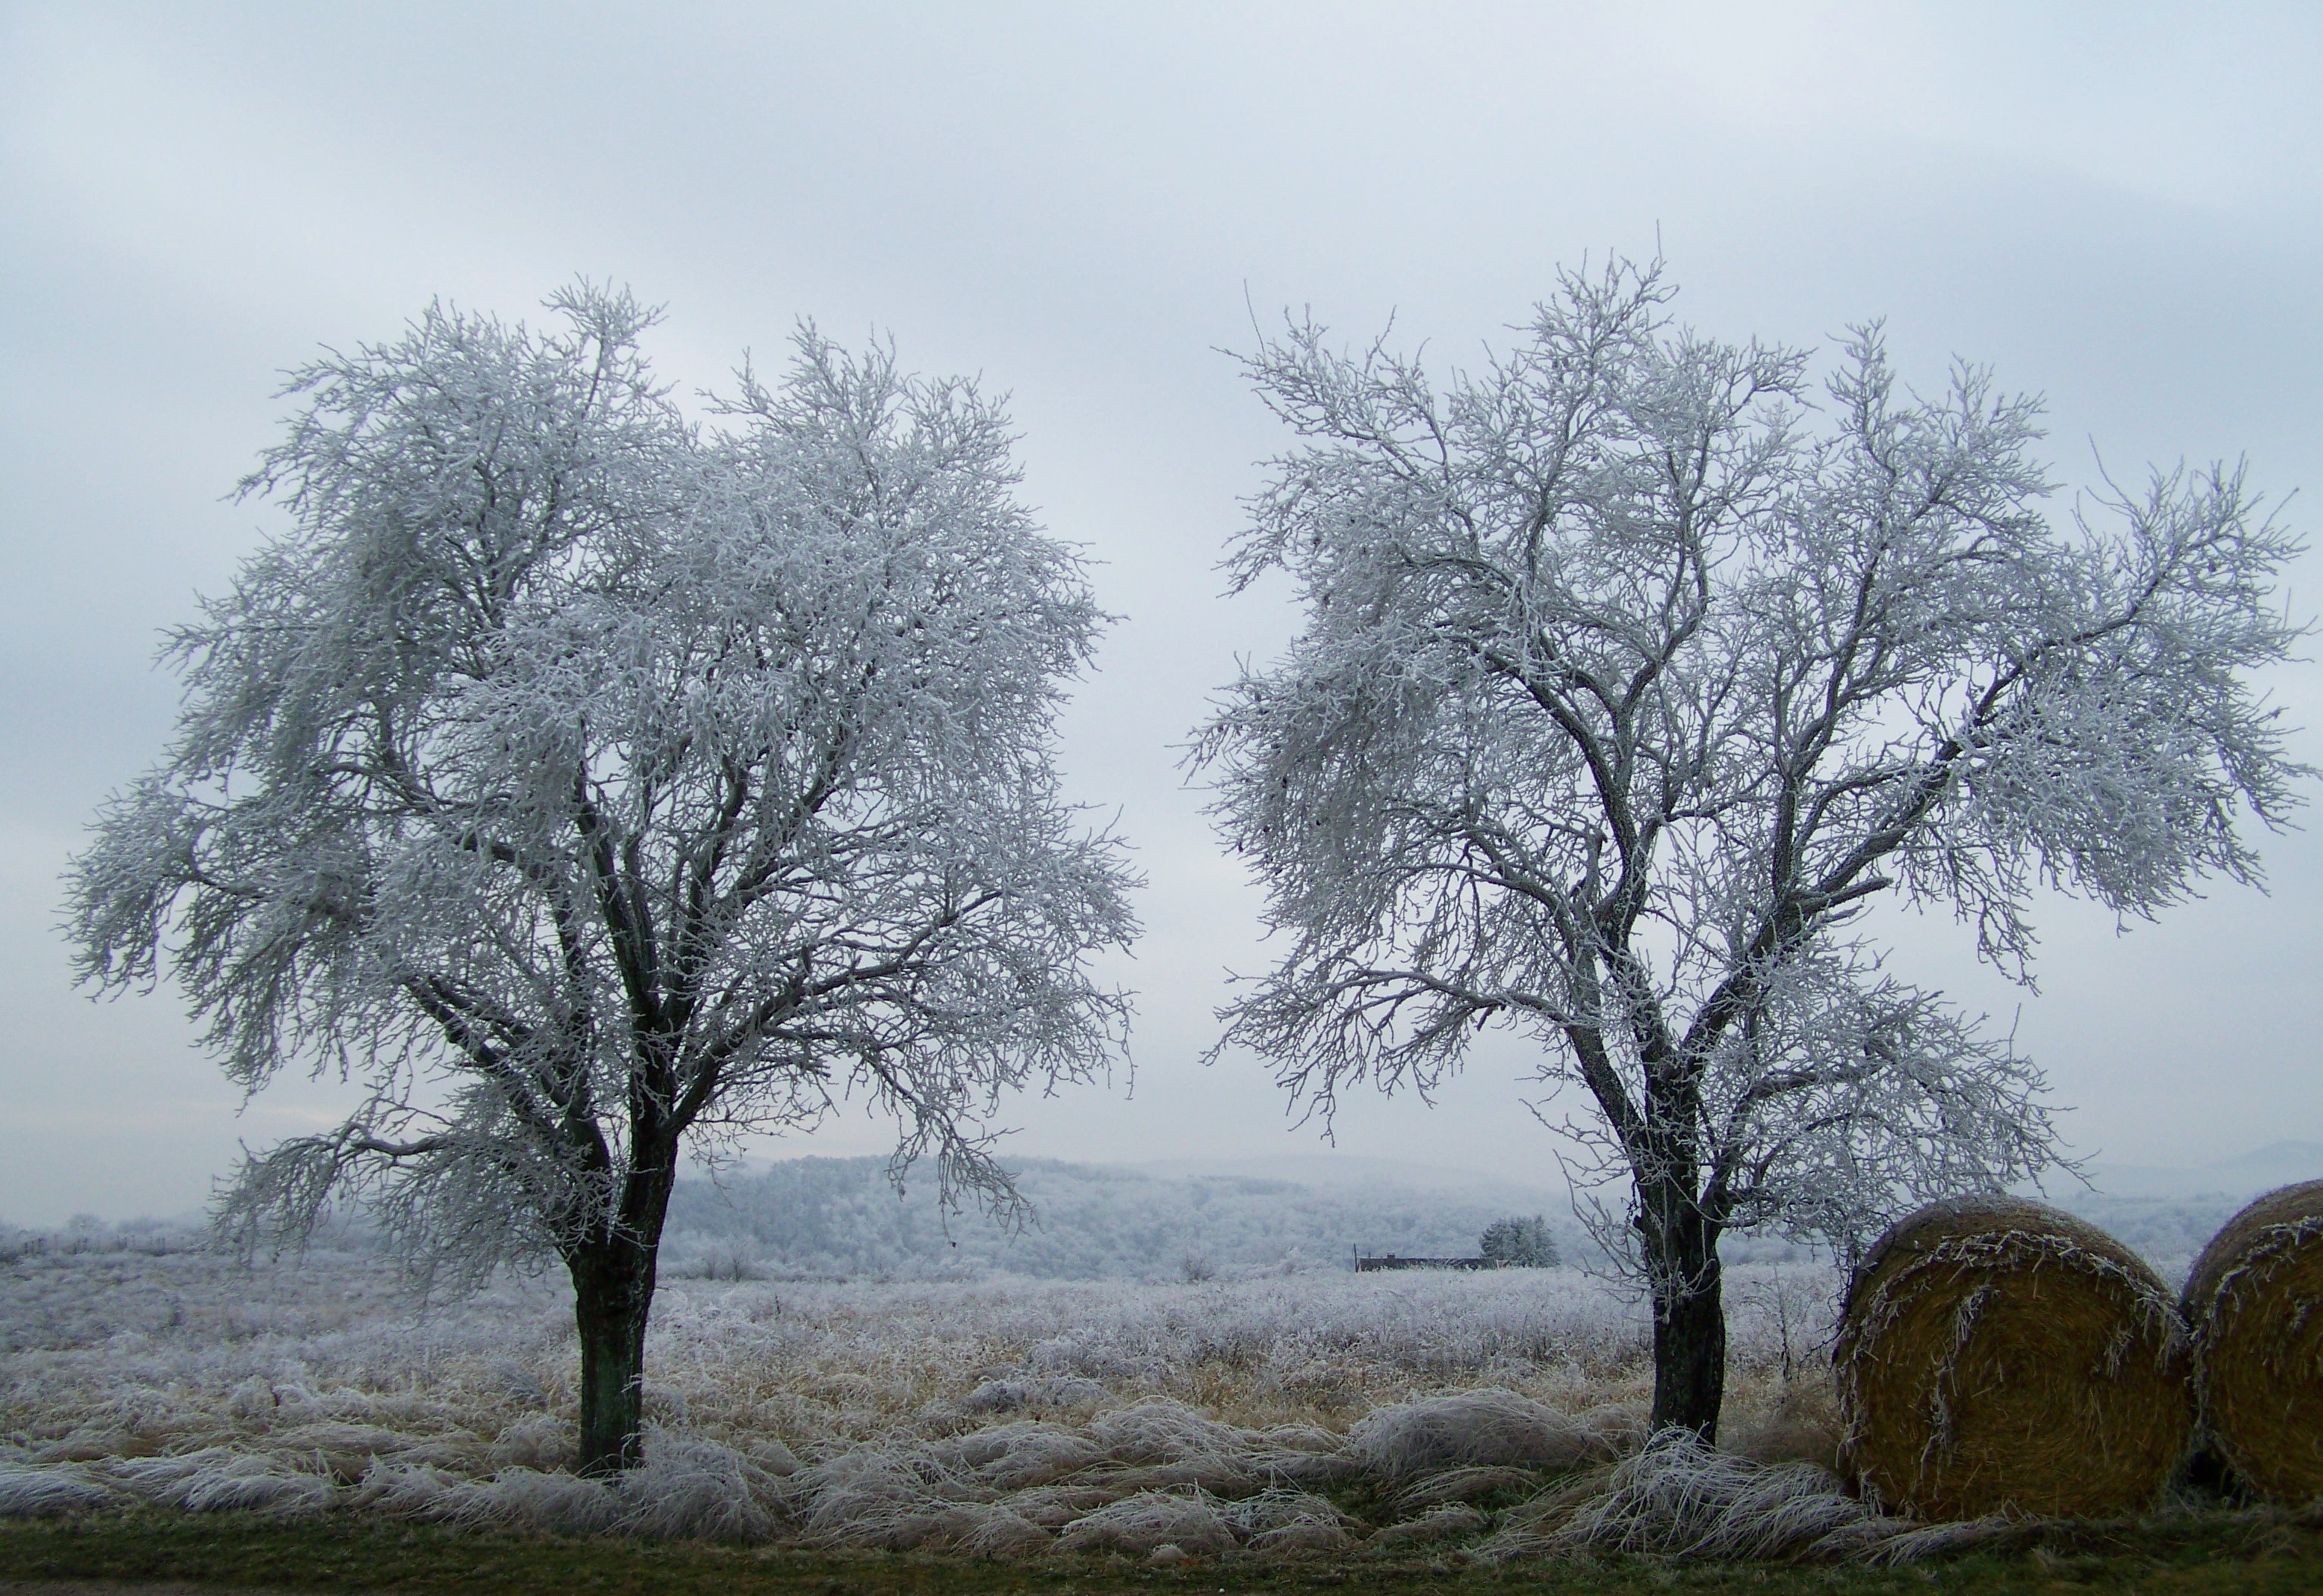
landscape, tree, nature, branch, snow, cold, winter, plant, wood, fog, mist, morning, frost, weather, season, winter landscape, woodland, freezing, rural area, atmospheric phenomenon, woody plant, hoary, rimy